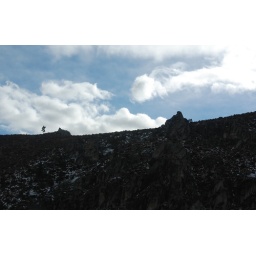
Out of car window driving on I-50 to Carson City, Nevada. Photo taken by Chris Dewey.